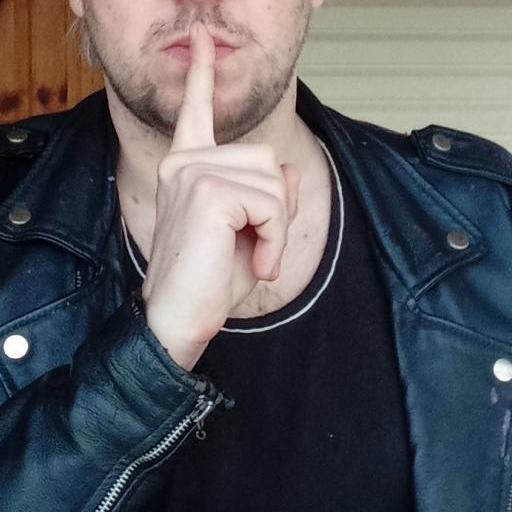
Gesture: mute